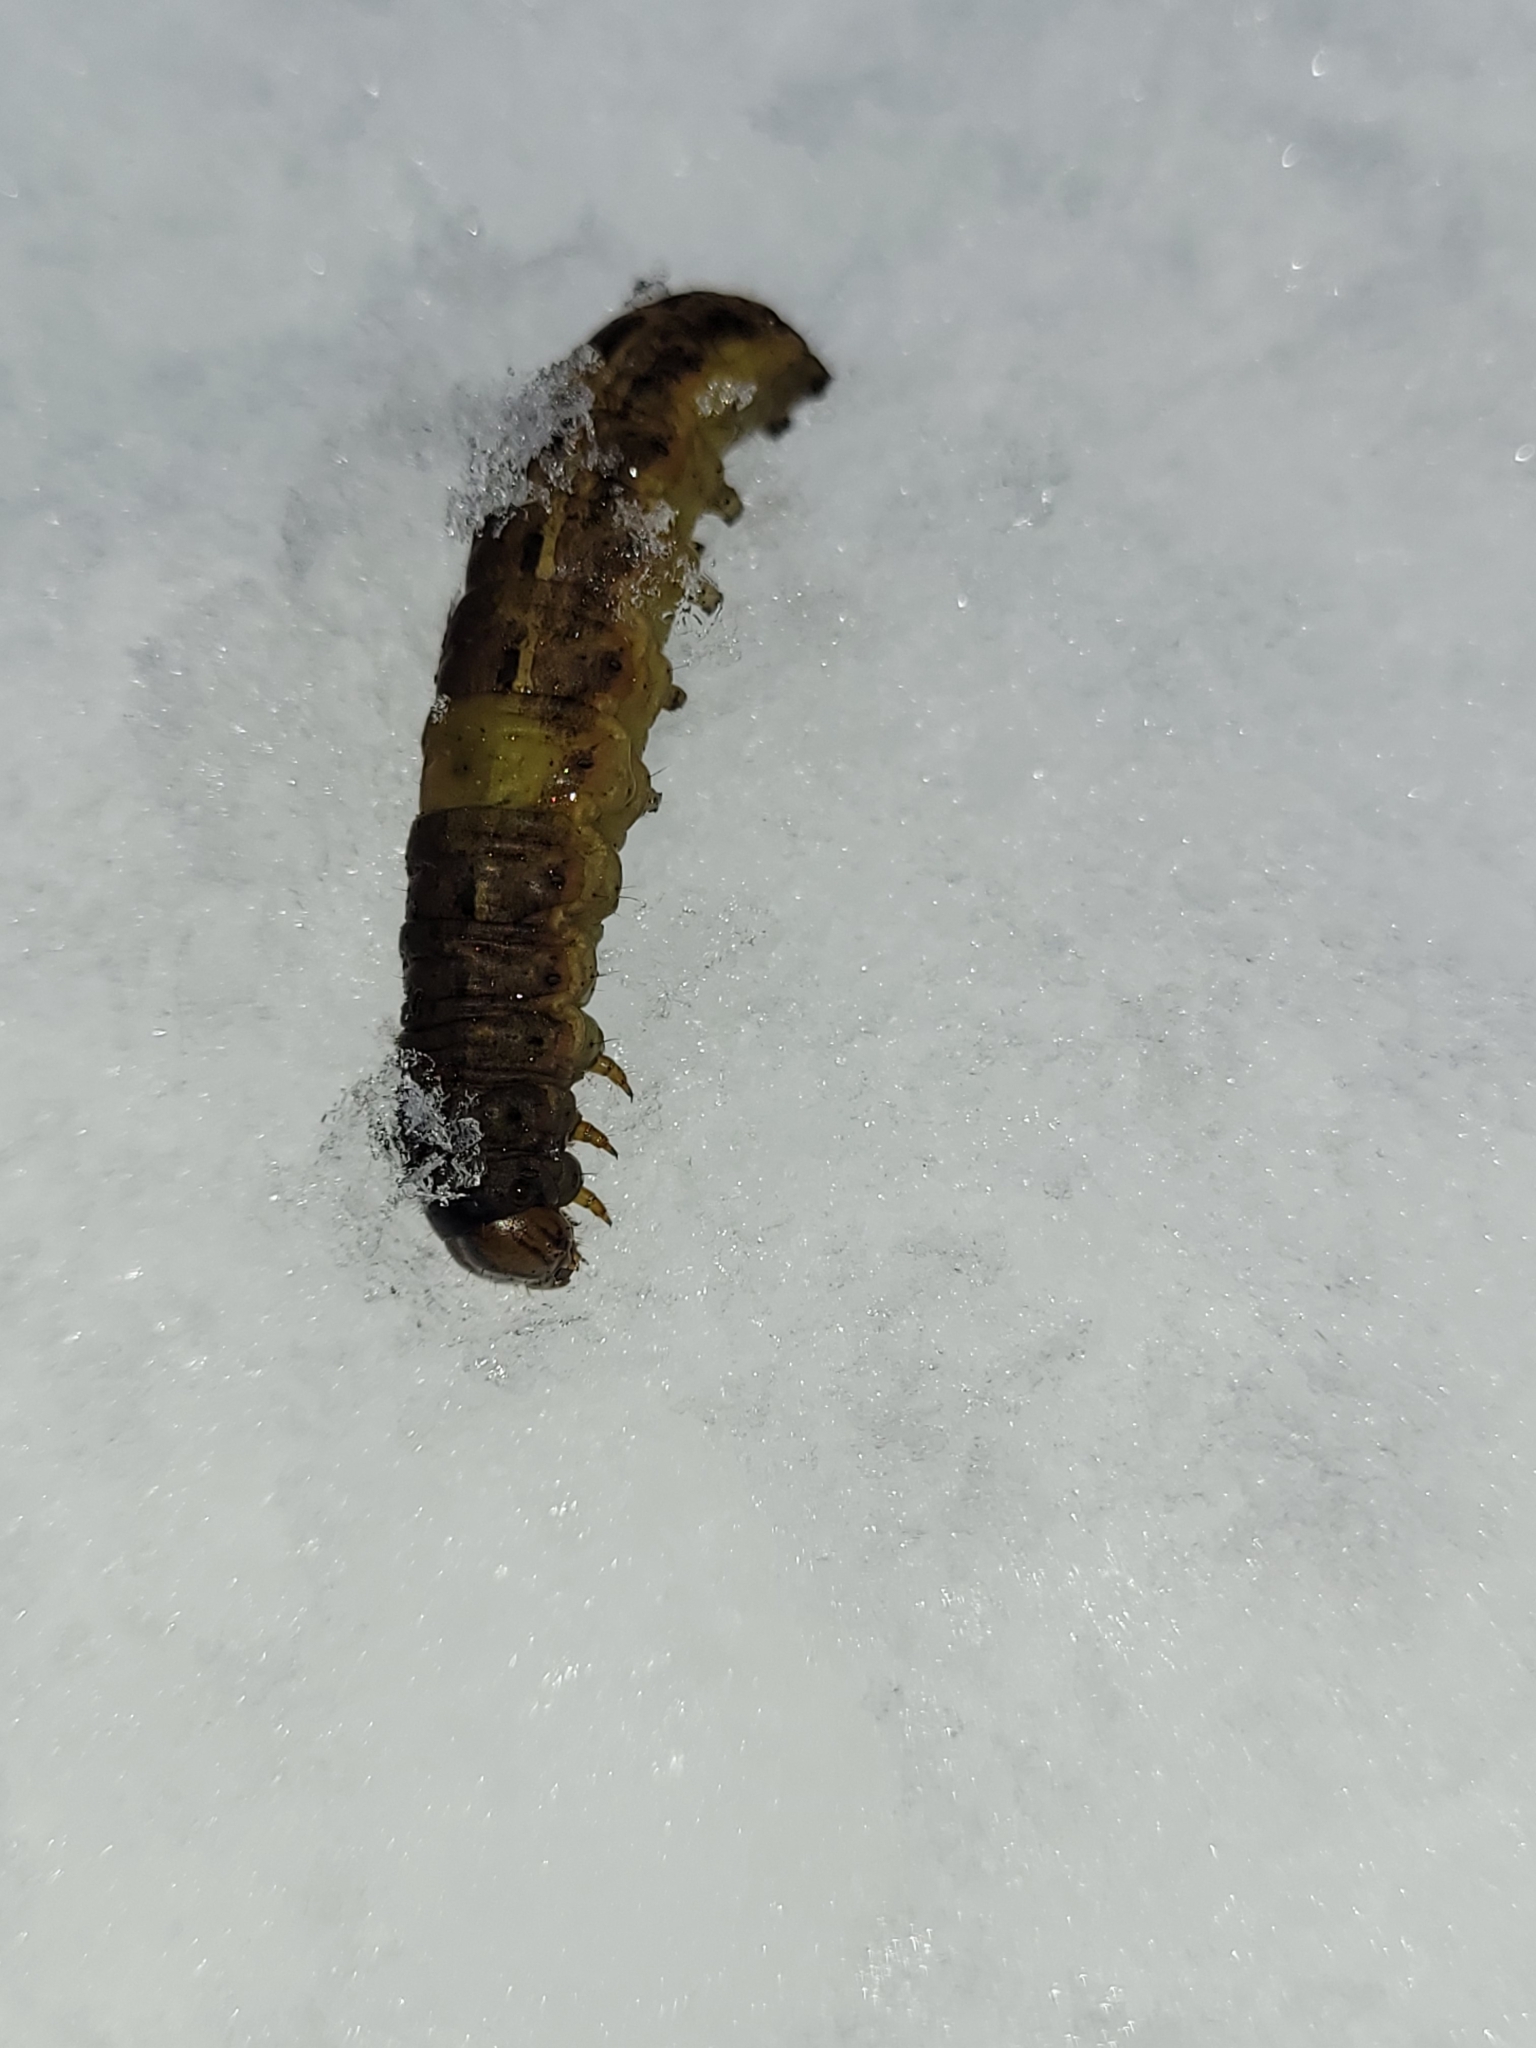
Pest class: cutworms